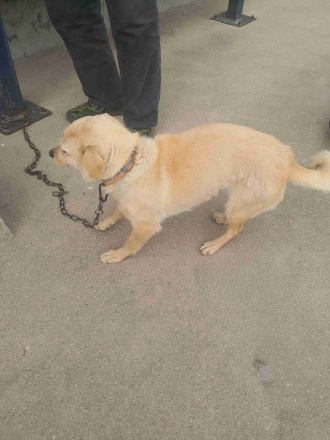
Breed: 3336-n000121-chinese_rural_dog